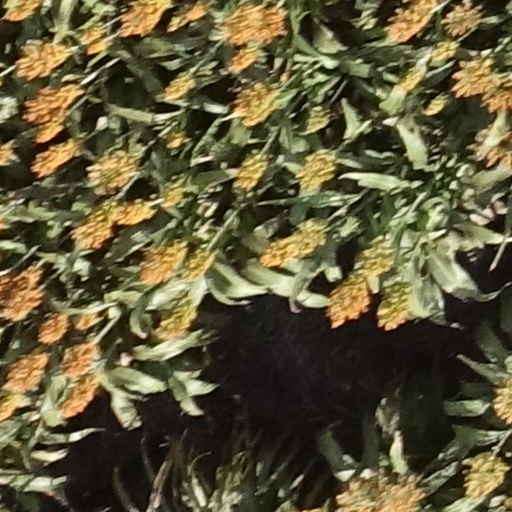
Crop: sorghum